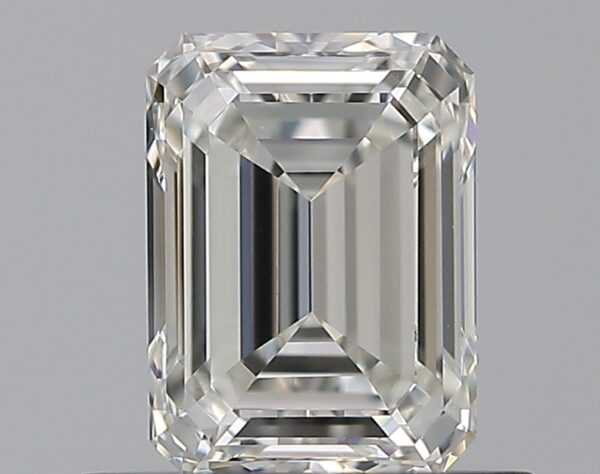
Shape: emerald
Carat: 0.7
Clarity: VVS2
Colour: H
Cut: EX
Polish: EX
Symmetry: VG
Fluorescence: M
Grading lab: GIA
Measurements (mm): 5.73 x 4.22 x 2.89